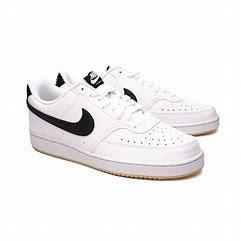
Brand: Nike
Model: Court Vision Next Nature